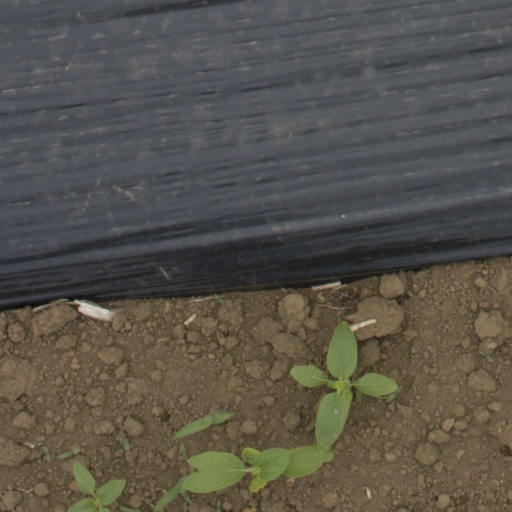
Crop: Jerusalem artichoke